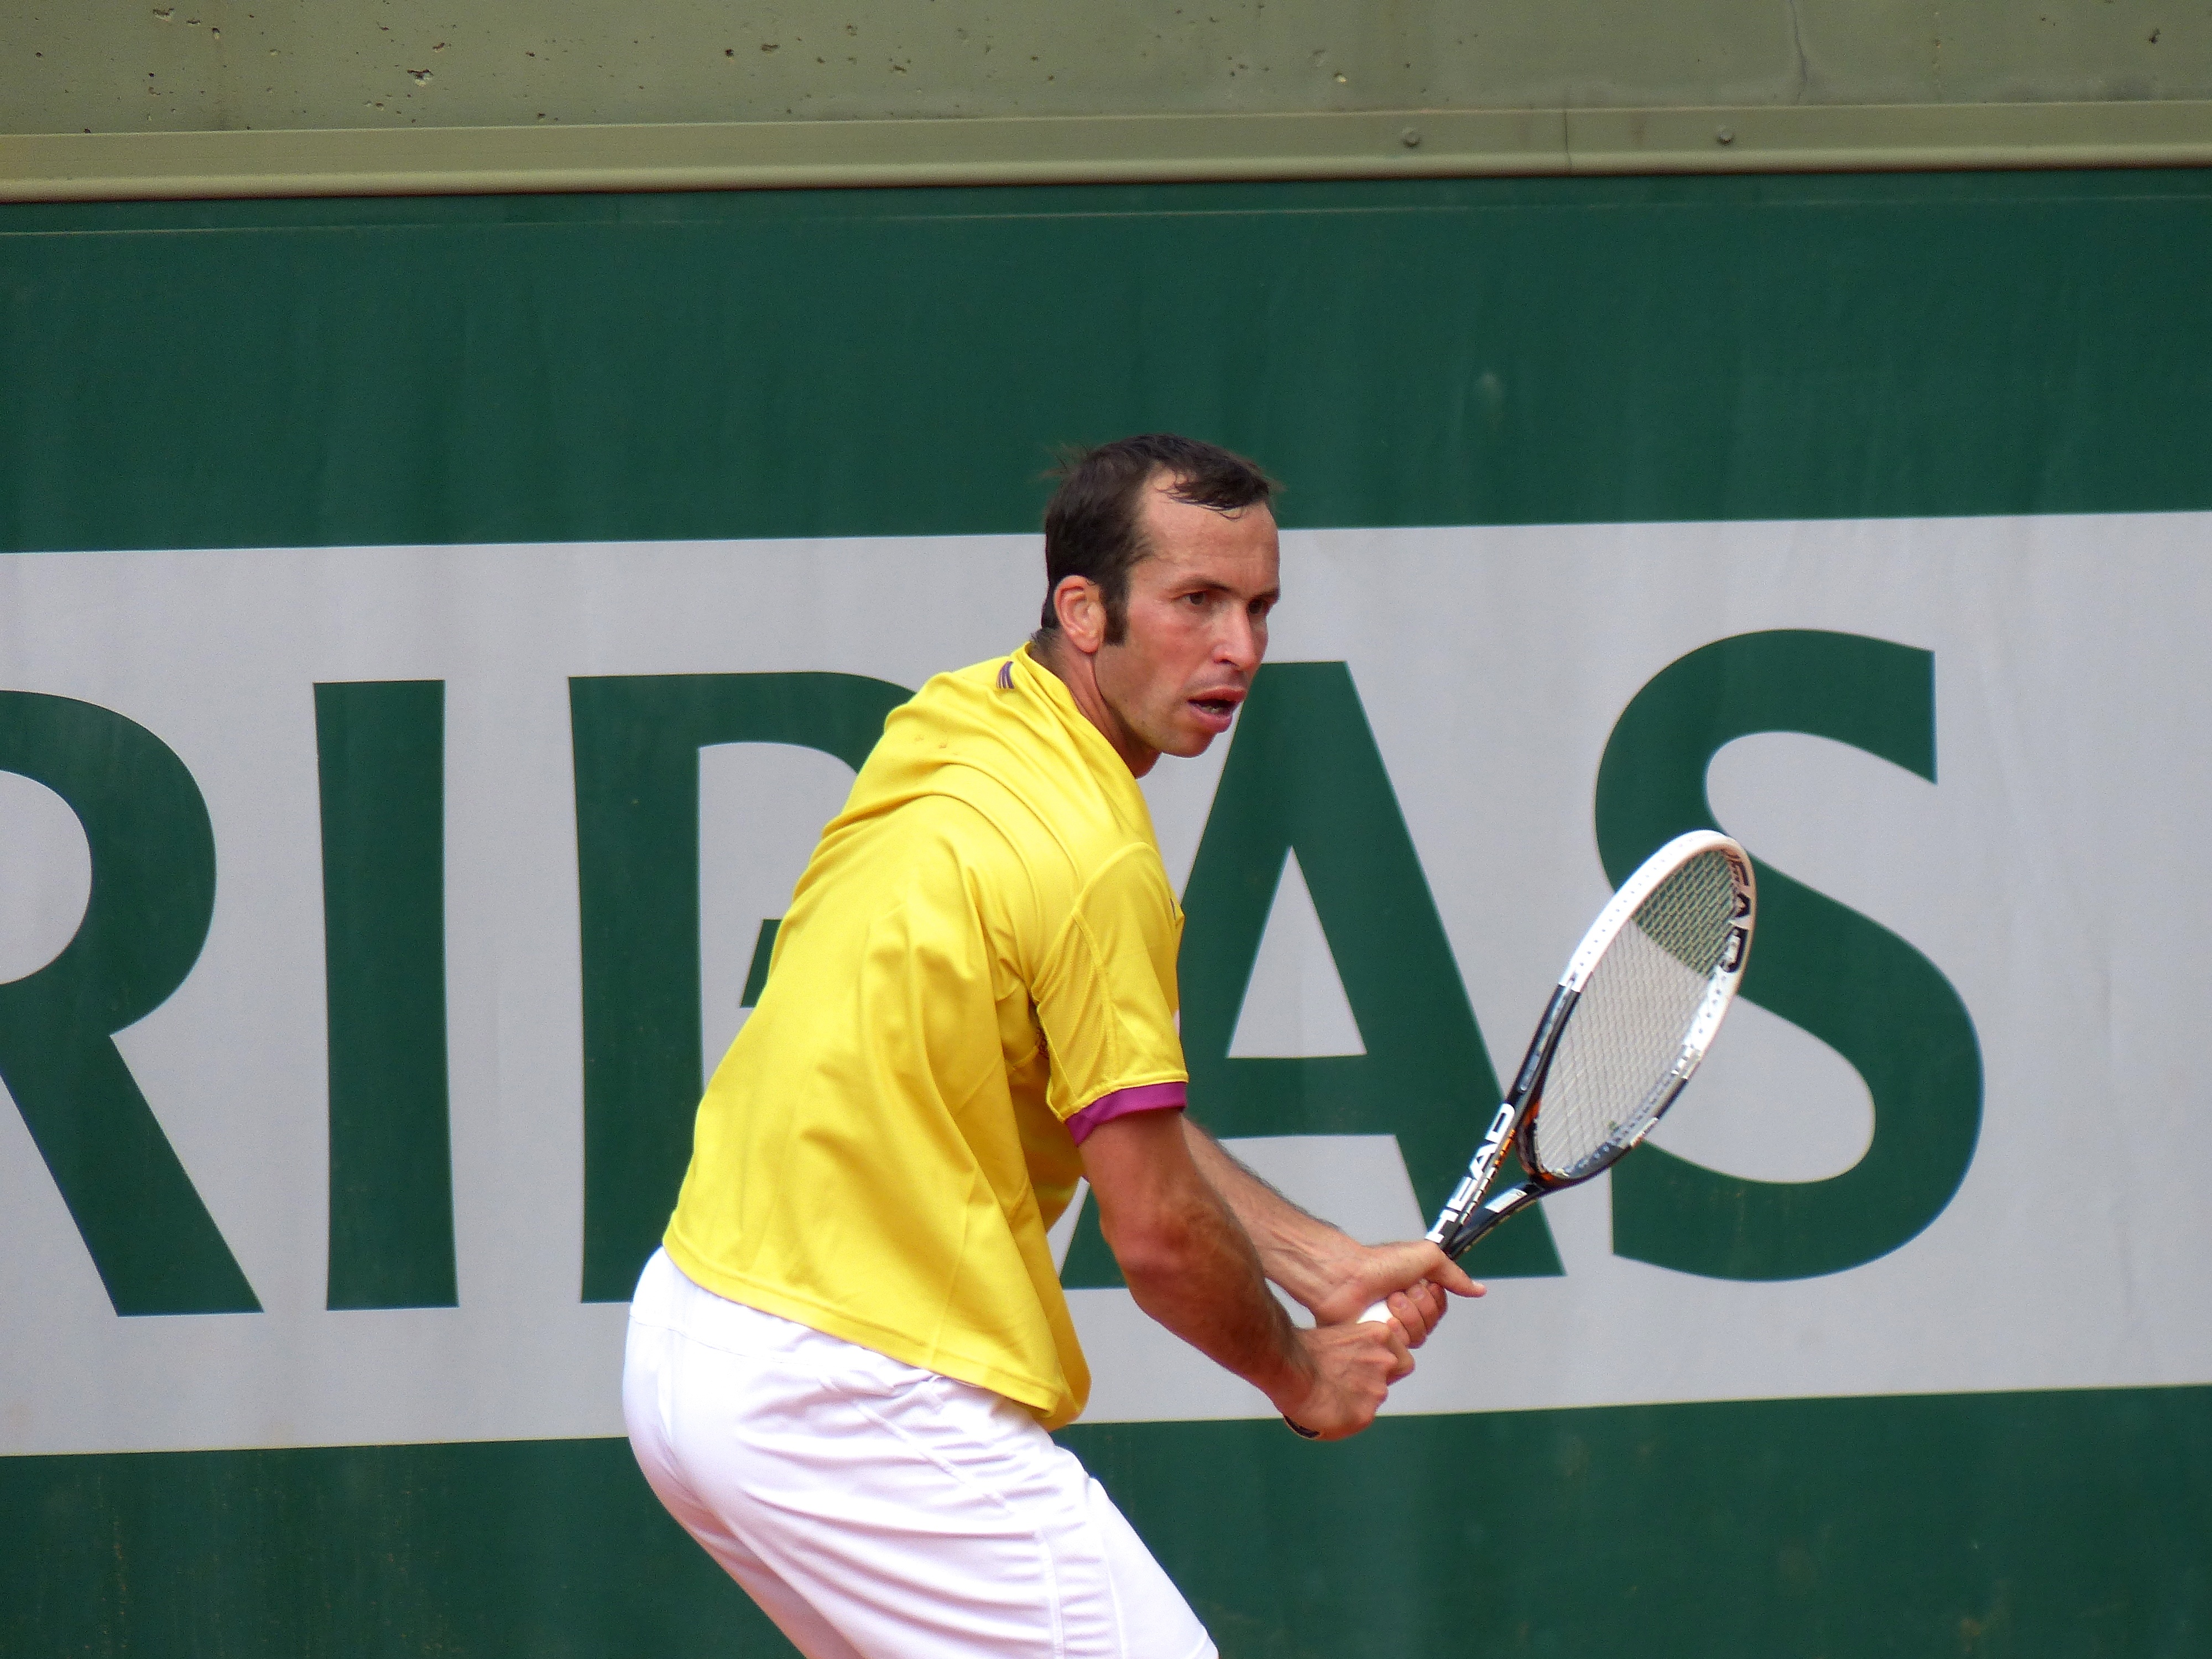
france, player, 2013, tennis, rolandgarros, sports, championship, tournament, frenchopen, stepanek, ball game, tennis player, competition event, racquet sport